Roselawn–Forest Heights Historic District

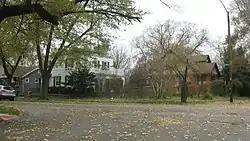
Roselawn-Forest Heights Historic District, November 2013

Roselawn–Forest Heights Historic District is a national historic district located at Hammond, Lake County, Indiana. The district encompasses 107 contributing buildings in a predominantly residential section of Hammond. It developed between about 1922 and 1962, and includes notable example of Colonial Revival, Tudor Revival, Bungalow / American Craftsman, and American Small House and eclectic styles of residential architecture. Located in the district is the separately listed George John Wolf House.